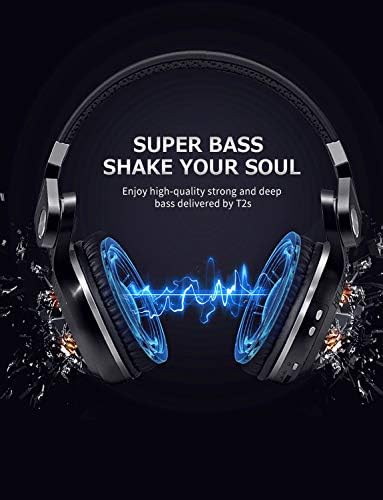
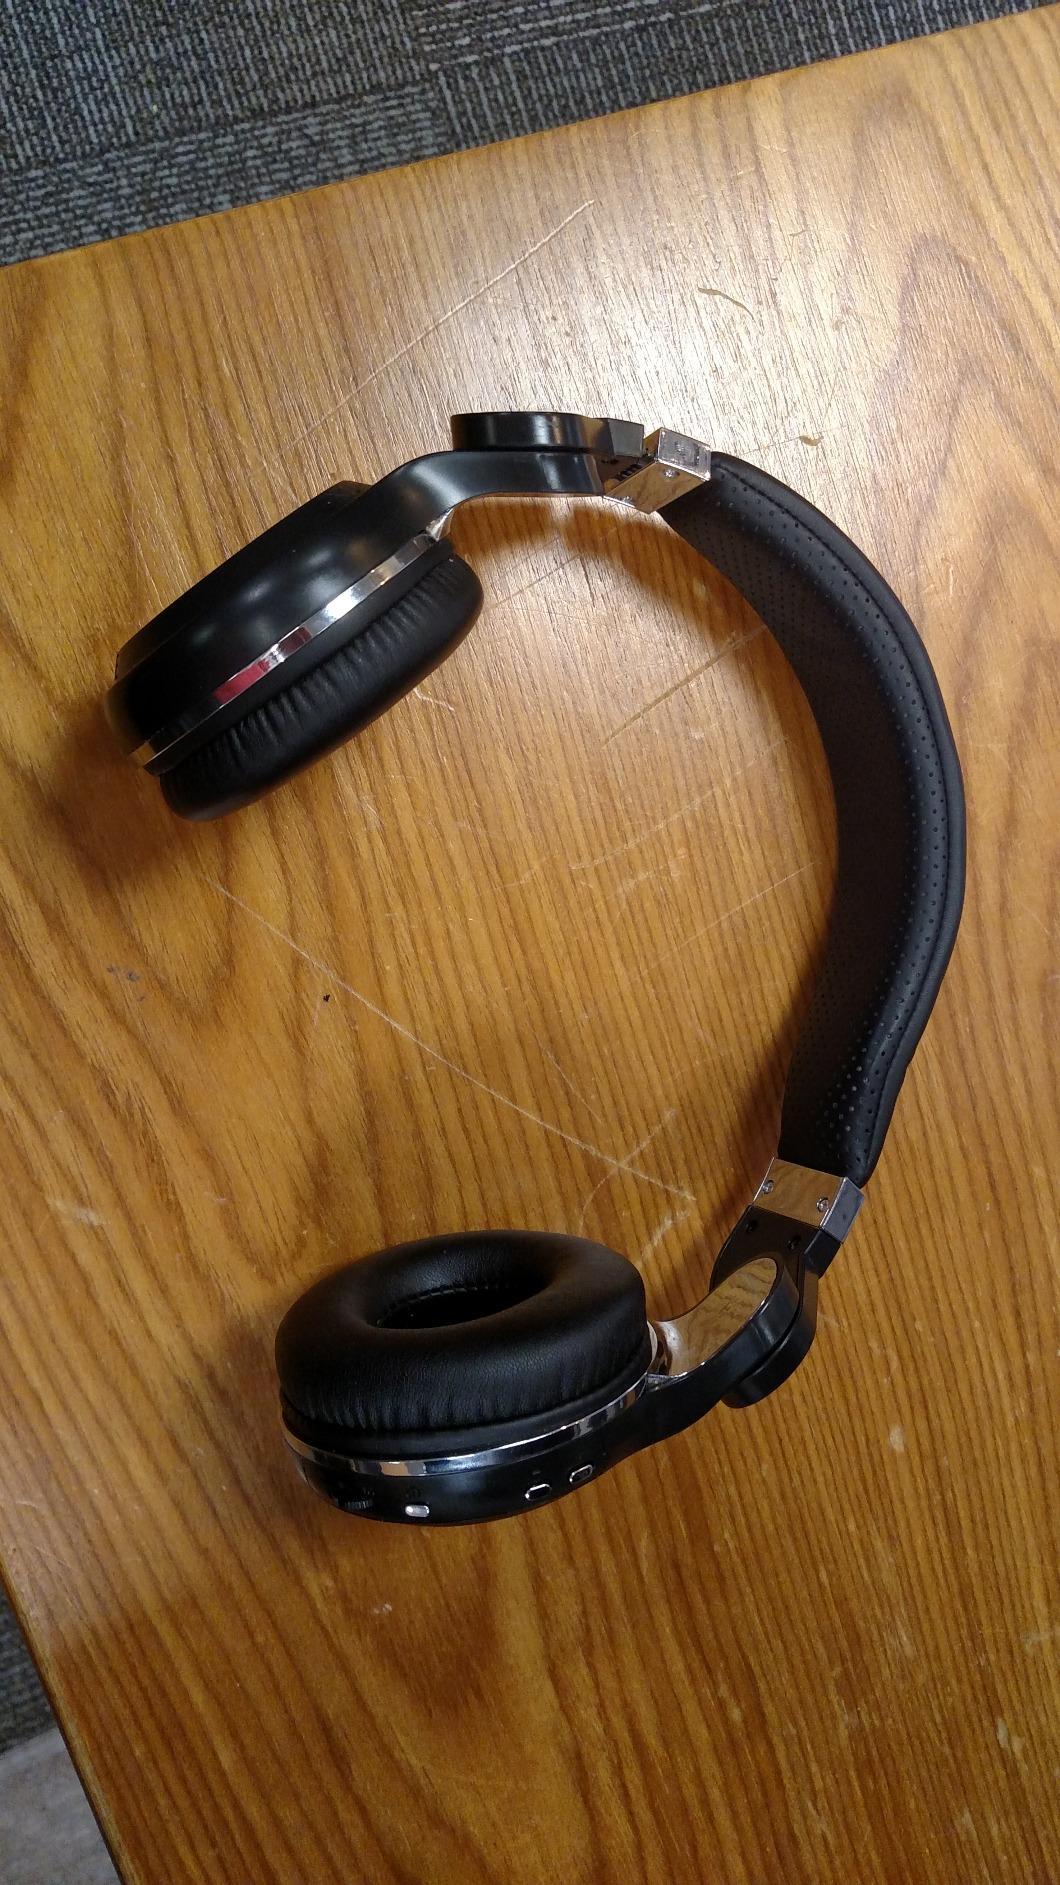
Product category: headphones
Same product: yes